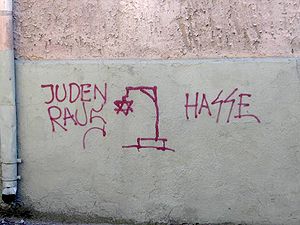
Antisemitisme / Antisemitisme i Danmark
Anti-jødisk graffiti i Klaipėda i Litauen, 2005. Juden 'raus og Hasse betyder "Jøder ud!" og "had" på tysk. Dobbelt-s'erne i Hasse er formet som dobbelt-s'en i Schutzstaffel.
Antisemitisme betegner en fjendtlig indstilling til, fordomme overfor eller diskrimination mod jøder. Antisemitisme opfattes generelt som et udtryk for racisme. Antisemitisme kan manifestere sig på mange måder fra nedsættende eller hadefulde udtalelser og diskrimination mod individuelle jøder til organiserede pogromer iværksat af menneskemængder eller myndigheder mod hele jødiske samfund. Udtrykket anvendes i vore dage ofte parallelt med islamofobi.